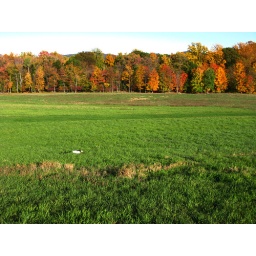
that little white spot in the grass is me. too many cartwheels, rock hopping, and frolicking!!